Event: Nepal Earthquake
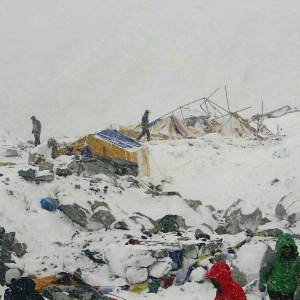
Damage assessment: damage